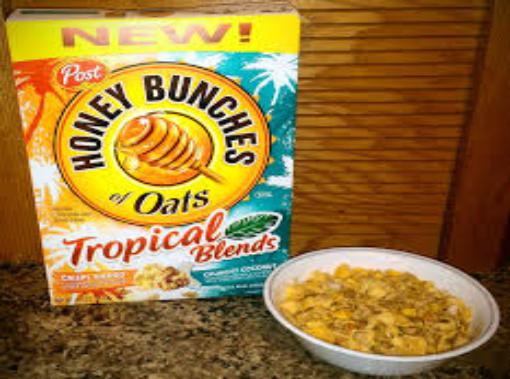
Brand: Honey Bunches of Oats
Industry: Food